History of Baku

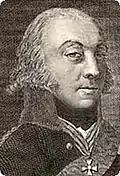
Prince Pavel Tsitsianov was shot to death when he tried to make Baku surrender during the Russo-Persian War (1804–1813).

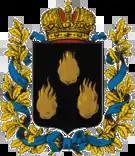
Coat of arms of Baku Governorate

Tsar Alexander I set out to conquer Baku once again during the Russo-Persian War (1804-1813) during which Pavel Tsitsianov tried to capture Baku in January 1806. But aide-de-camp and cousin of Huseyngulu Khan suddenly shot Tsitsianov to death during the presentation of the city's keys to him. Left without a commander, the Russian Army left Baku and the occupation of Baku Khanate was delayed for a year. Baku was captured in October of the same year and eventually absorbed into the Russian Empire after the formal ceding of the city amongst other integral territories in the North Caucasus and South Caucasus by Persia in the Treaty of Gulistan, in 1813. However, it was not until the aftermath of the Russo-Persian War (1826-1828) and the Treaty of Turkmenchay that Baku came under nominal Russian rule, as the city was retaken by Persia during the war.